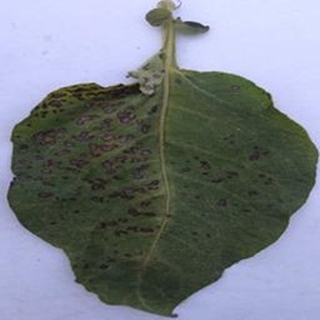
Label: potato_early_blight